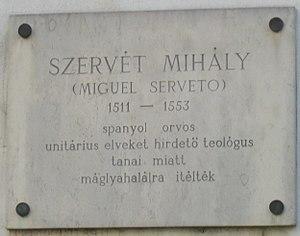
Michel Servet, né vers 1511 à Villanueva de Sigena dans le Royaume d'Aragon et mort le 27 octobre 1553 à Genève, est un médecin et un théologien espagnol, naturalisé français en 1548.